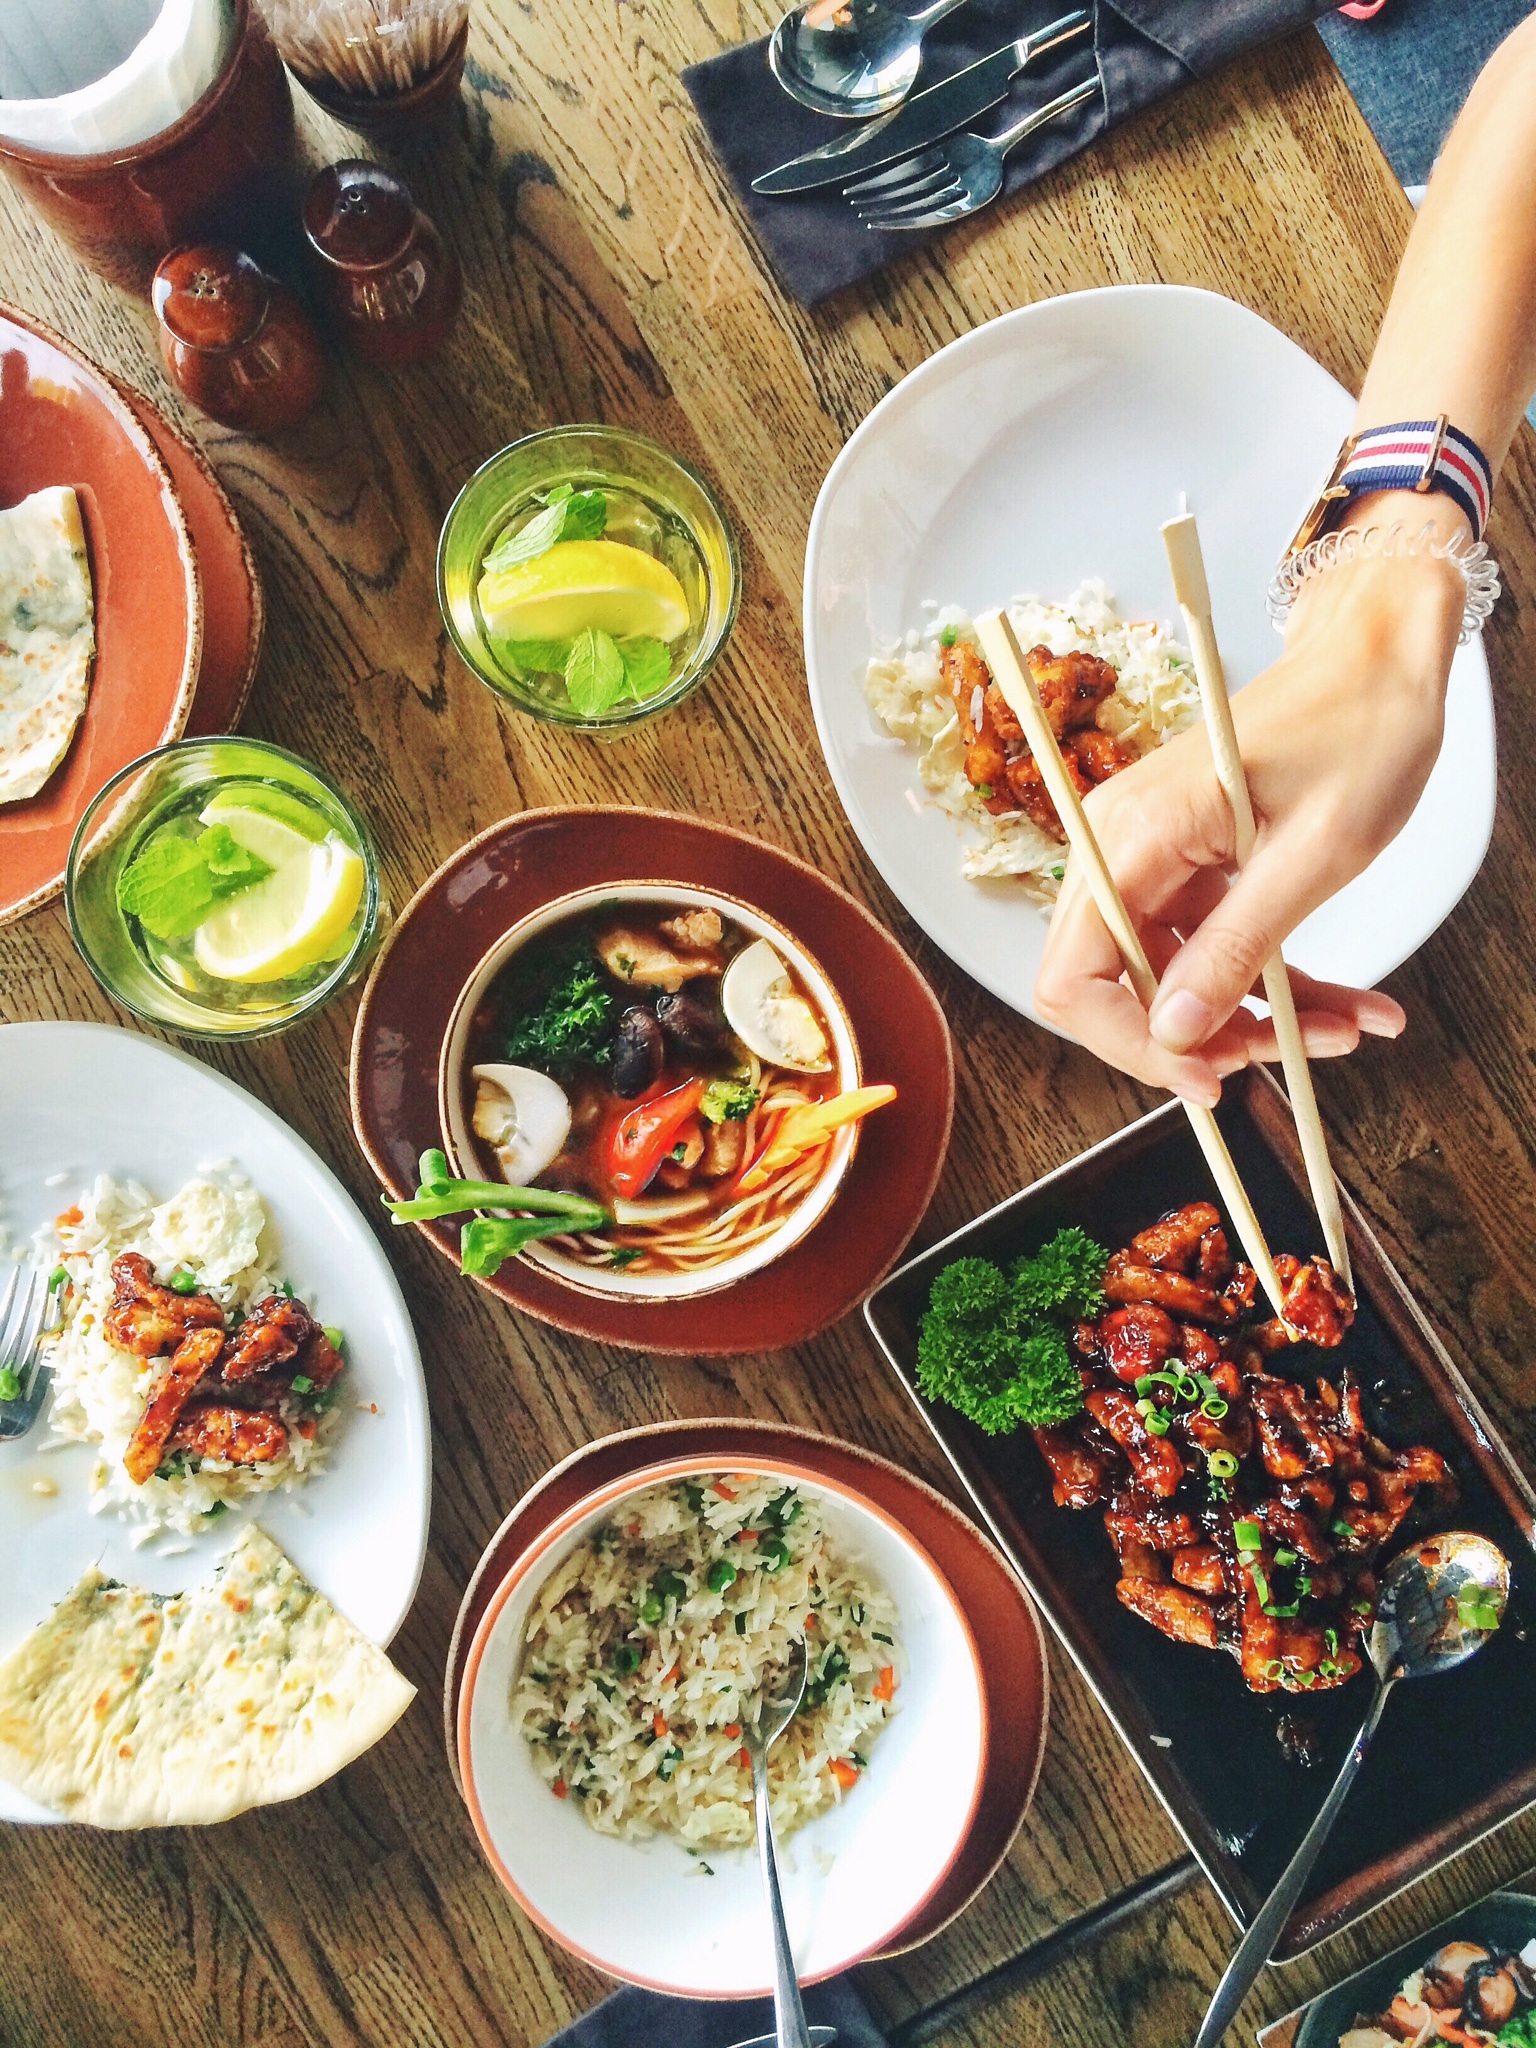
table, cafe, restaurant, dish, meal, food, menu, asia, lunch, cuisine, asian food, dinner, deli, supper, sense